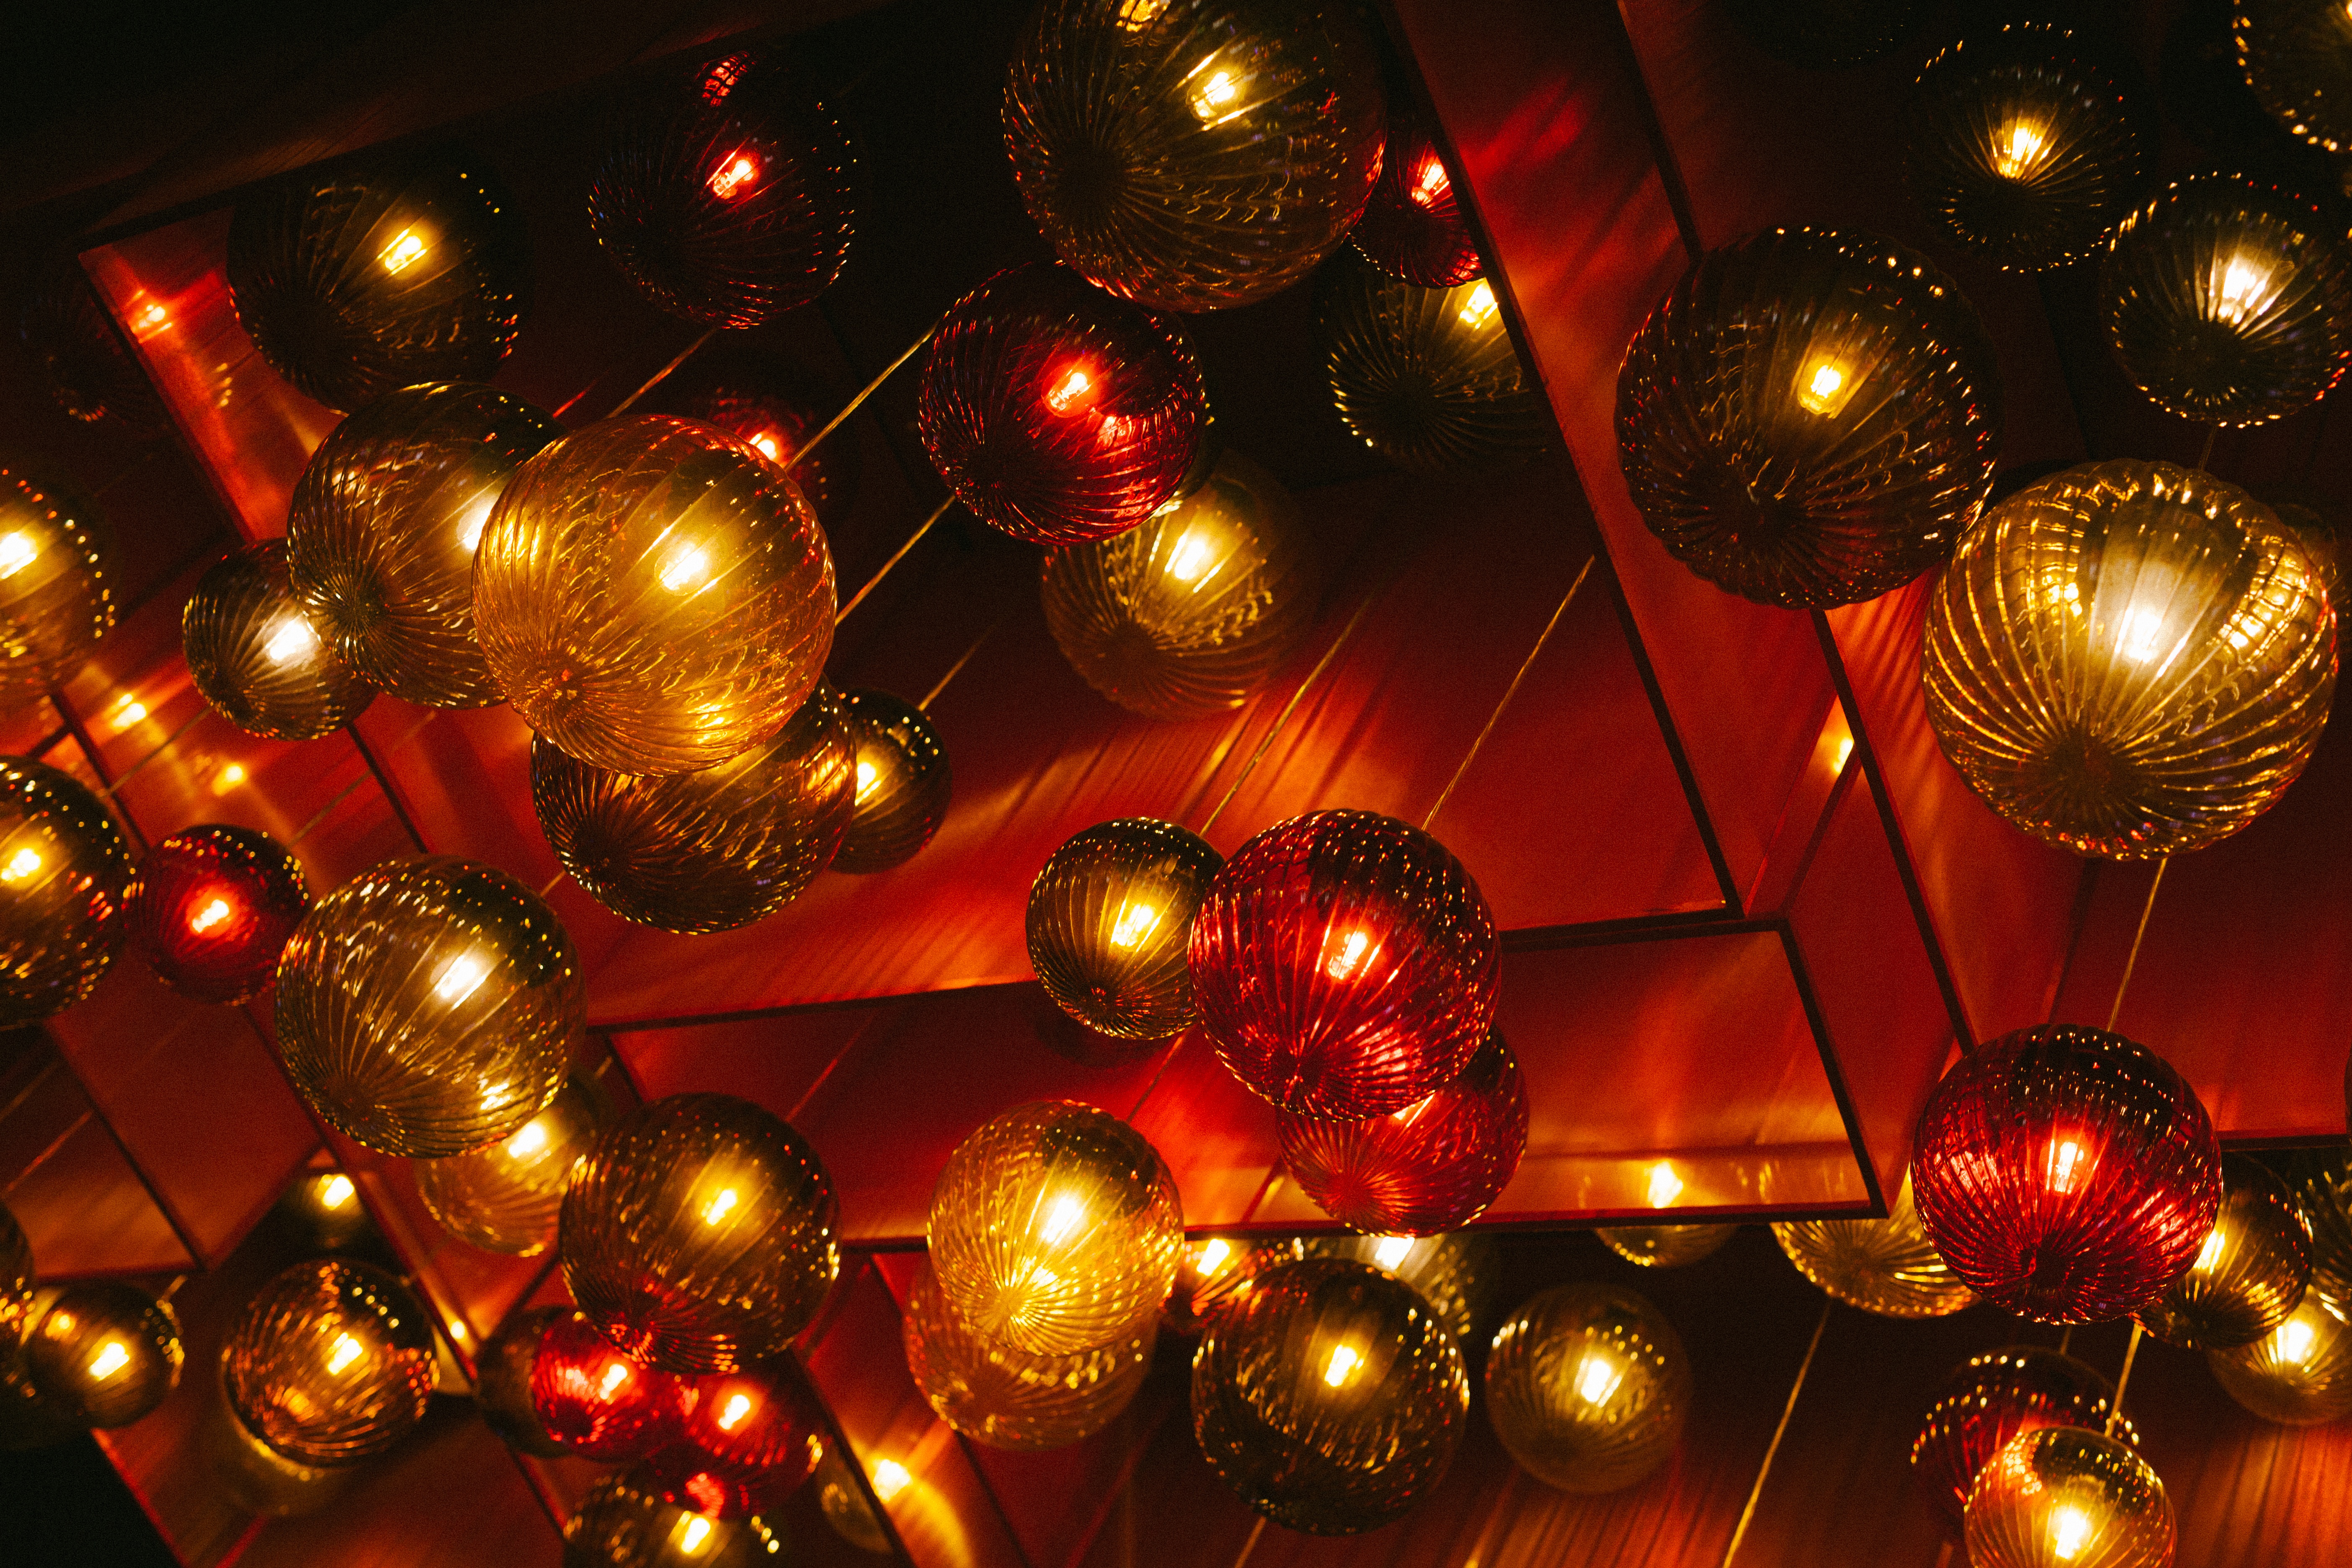
light, holiday, christmas, christmas tree, christmas decoration, event, christmas lights